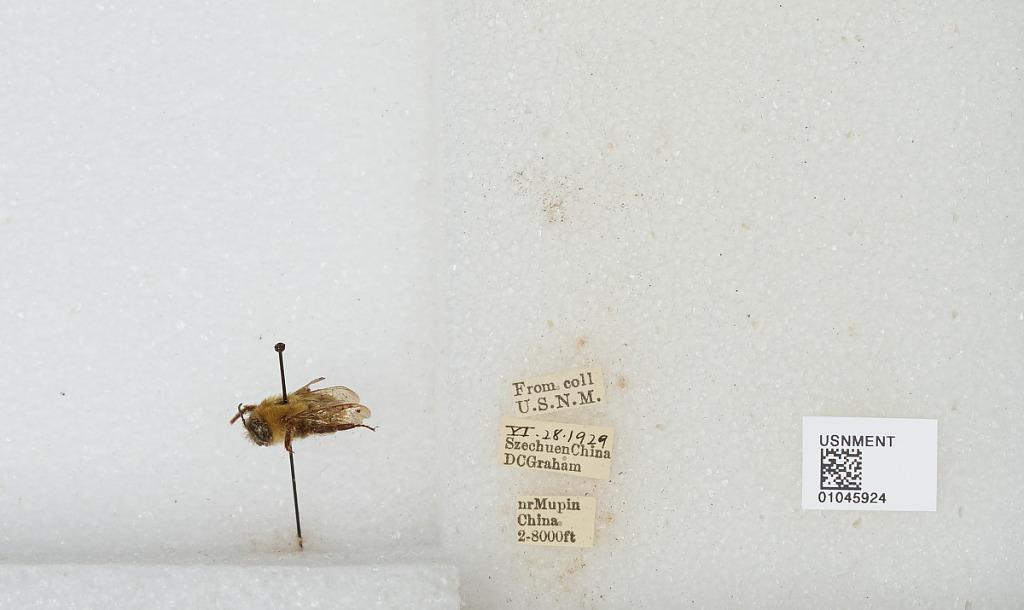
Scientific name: Bombus sp.
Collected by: D. Graham
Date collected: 1929-6-28
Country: China
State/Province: Sichuan
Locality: near Muping